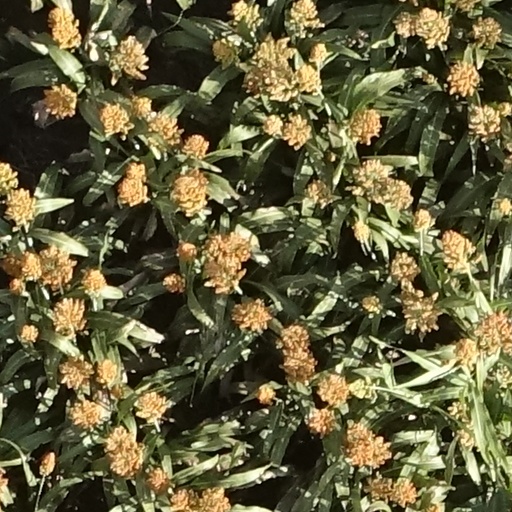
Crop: sorghum